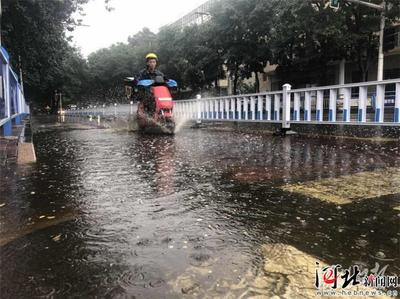
Weather: rain or strom